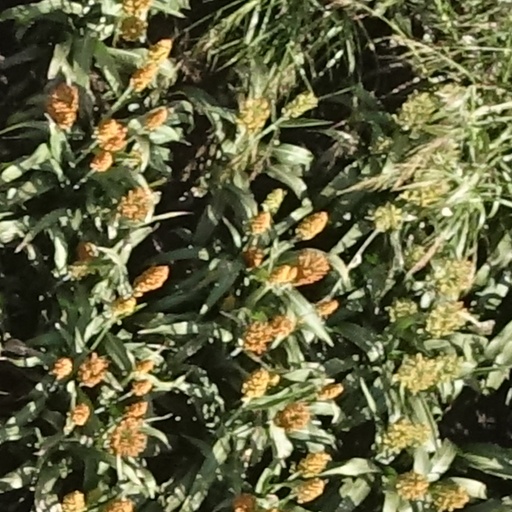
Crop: sorghum